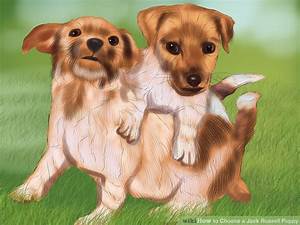
Label: dog